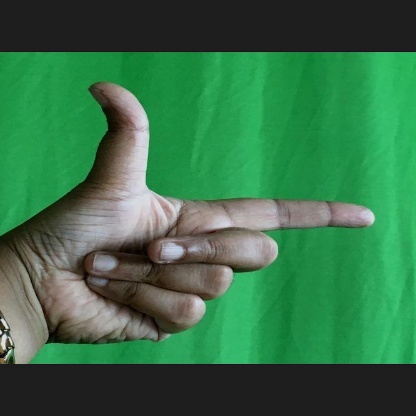
Mudra: Chandrakala